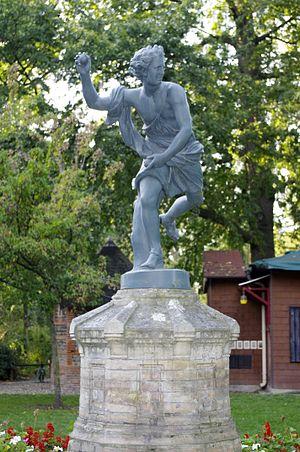
Statue de Hippomène par le sculpteur Guillaume Coustou (1677-1746) dans le jardin des Plantes, Toulouse (copie)